Angela Nogarola

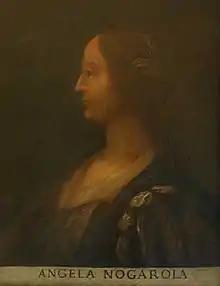

Nogarola was born in Verona, the daughter of knight Antonio Nogarola. In 1396, she married Count Antonio d'Arco. She was the aunt of philosophers Isotta and Geneva Nogarola. She lived in Verona and Vicenza.